Joby Ogwyn

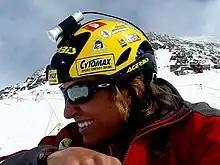

Joby Ogwyn (born August 25, 1974) is an American mountain climber, BASE jumper and Wingsuit flyer.